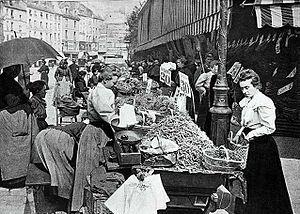
Marché en bas de la rue Mouffetard, en 1896, partie devenue rue de Bazeilles en 1897.
La rue de Bazeilles est une voie du quartier du Jardin-des-Plantes dans le 5ᵉ arrondissement de Paris.
La rue Mouffetard, familièrement nommée « la Mouffe », est une voie du 5ᵉ arrondissement de Paris.